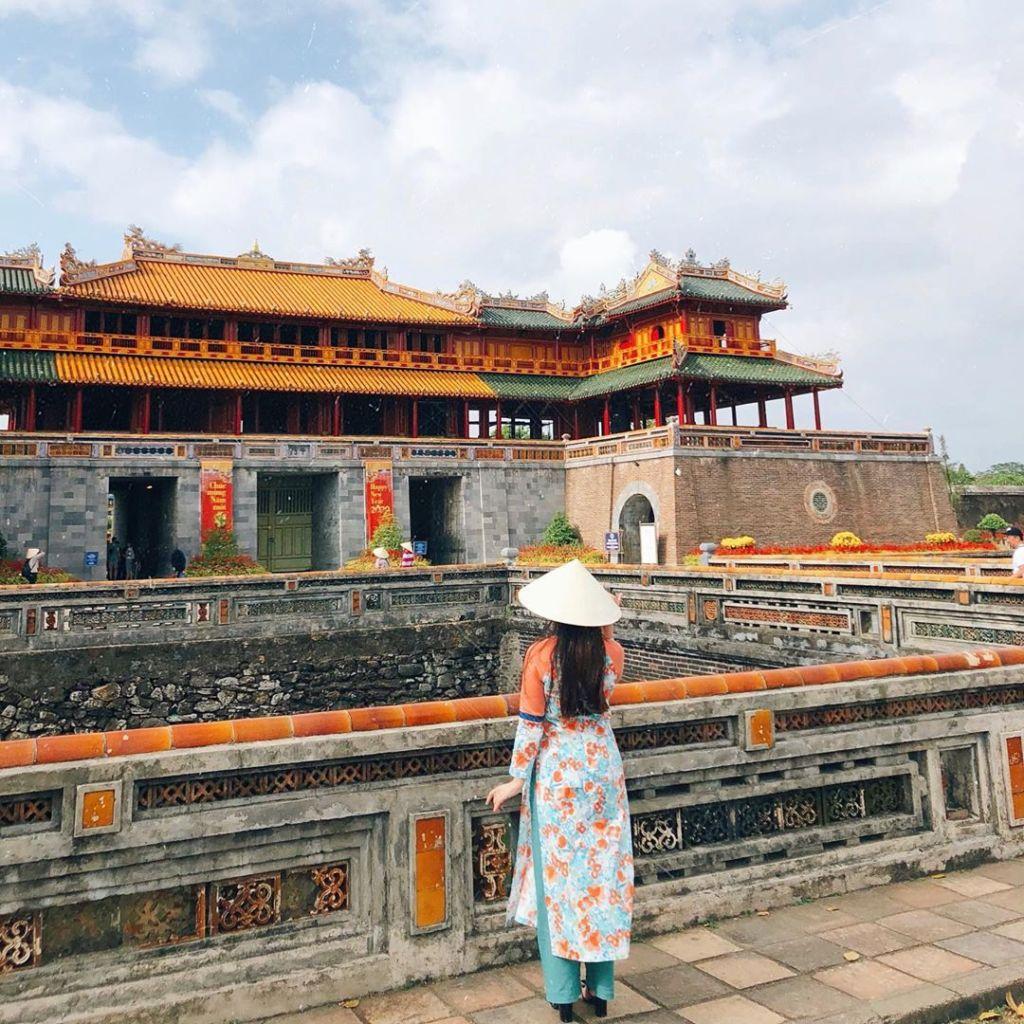
có một cái toà thành cổ xuất hiện ở trước mắt cô gái